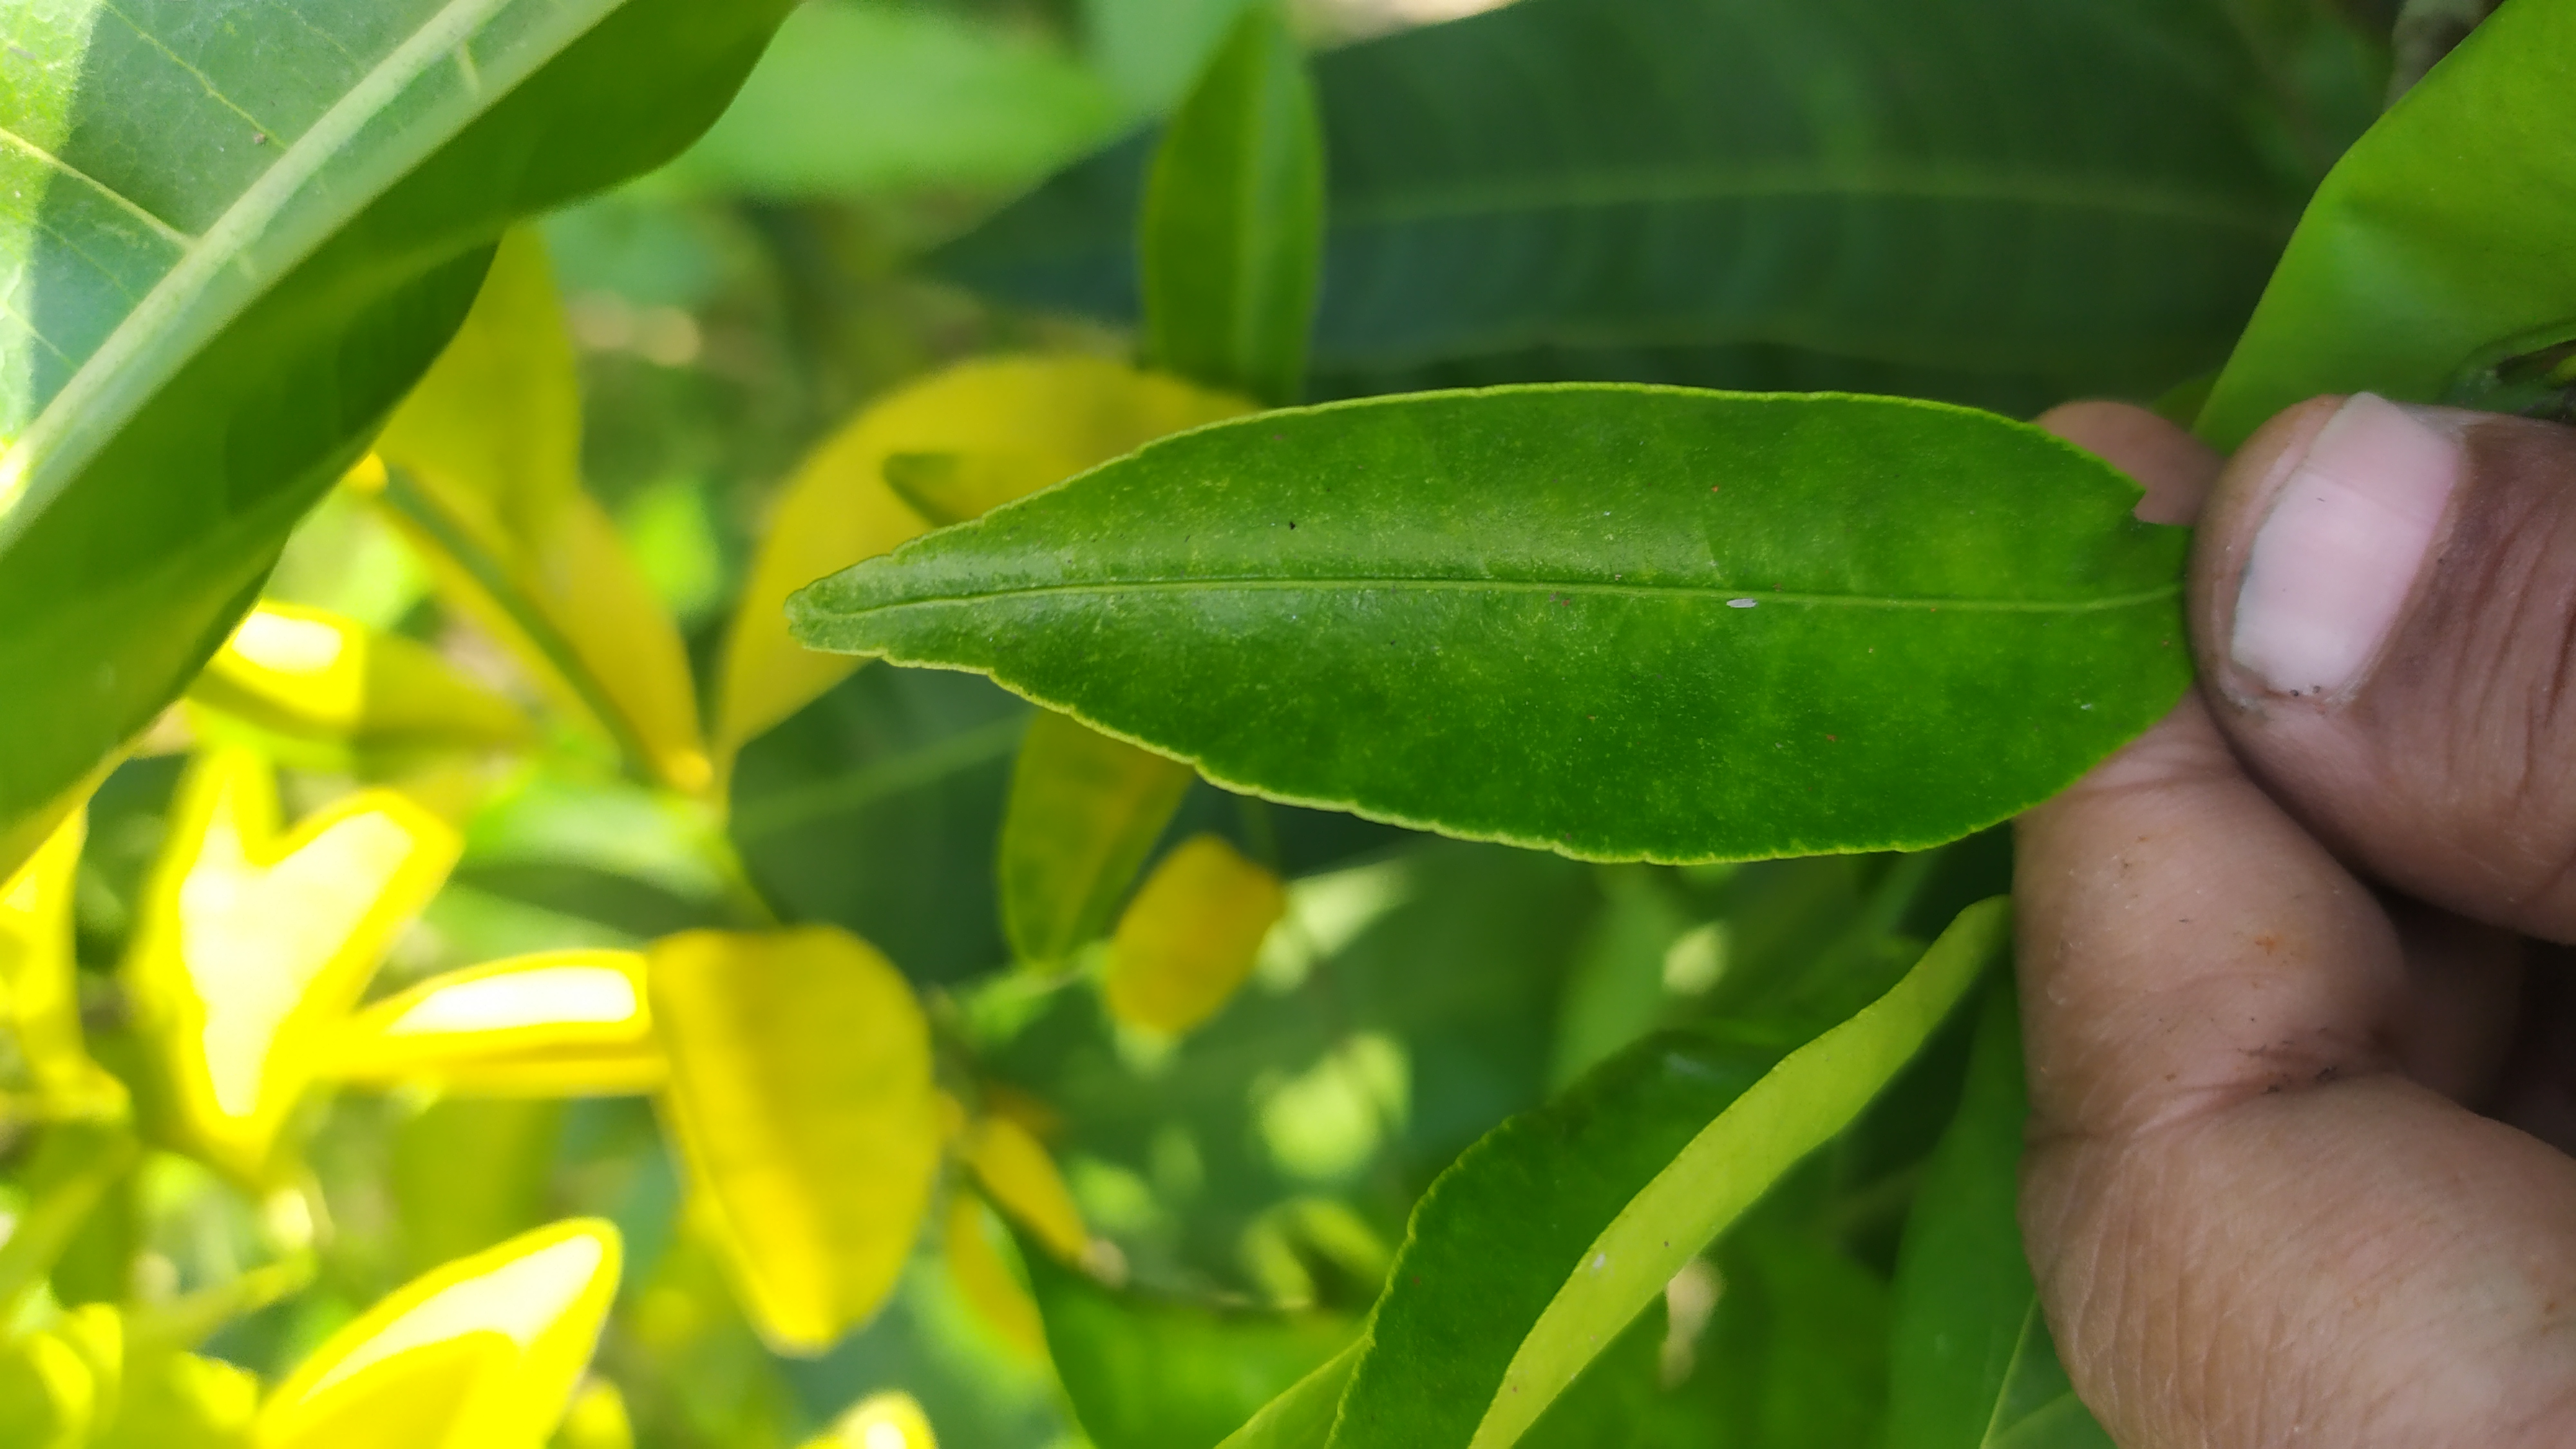
Mandarin leaf variety: Mandaring